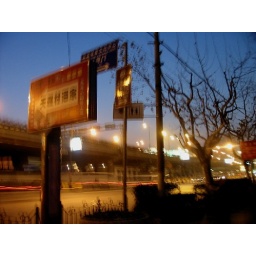
sign by highway